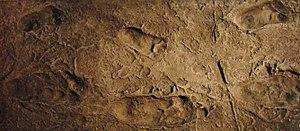
Cette liste de fossiles d'hominidés présente un certain nombre de fossiles d'hominines selon un classement chronologique. Il existe des milliers de fossiles, dont beaucoup sont fragmentaires et ne consistent qu'en de simples dents ou fragments d'os isolés. Cette liste ne se veut pas exhaustive, mais présente les principaux spécimens découverts. La plupart de ces fossiles se situent sur des branches ou des rameaux distincts de la branche hypothétique menant à Homo sapiens.